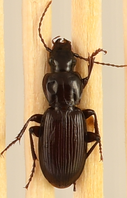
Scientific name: Pterostichus restrictus
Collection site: Rocky Mountains NEON (RMNP), plot RMNP_012